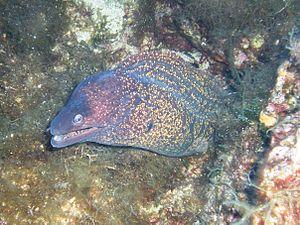
La pêche sous-marine ou pêche en plongée, aussi appelée chasse sous-marine, est une forme de pêche réalisée en plongée, qui consiste à capturer sous l'eau certains poissons et mollusques ainsi qu'à prélever des algues, oursins, crustacés, éponges et perles.